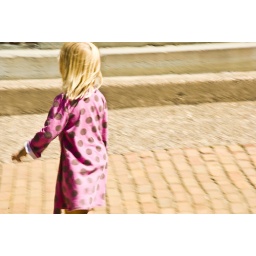
girl in a polka dot dress